Viva (airline)

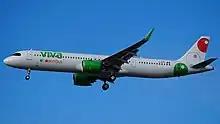
Viva Airbus A321neo

In its beginnings, Viva Aerobus operated with a fleet integrated by Boeing 737-300 aircraft. In October 2016, the airline took ownership of the first PW1100-JM-powered Airbus A320neo. This was part of an order placed with Airbus in October 2013 for 52 Airbus A320 family aircraft, including 12 A320ceos, at the time the largest number of aircraft ordered by a Mexican airline directly from Airbus. The first A320ceo had been delivered in May 2015. At the time of receiving the first A320ceo, the carrier operated a fleet of six leased A320s and Boeing 737-300 aircraft.